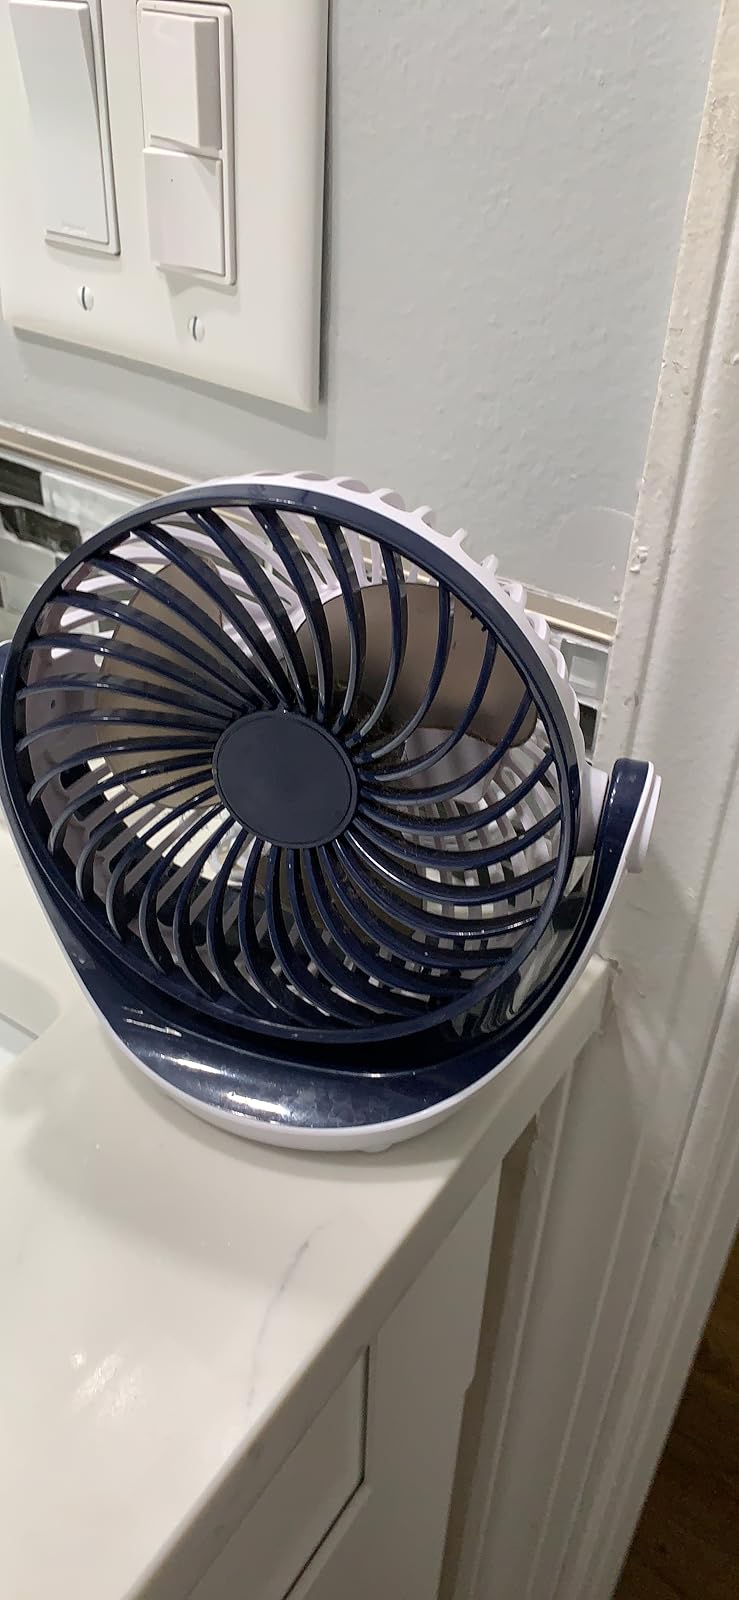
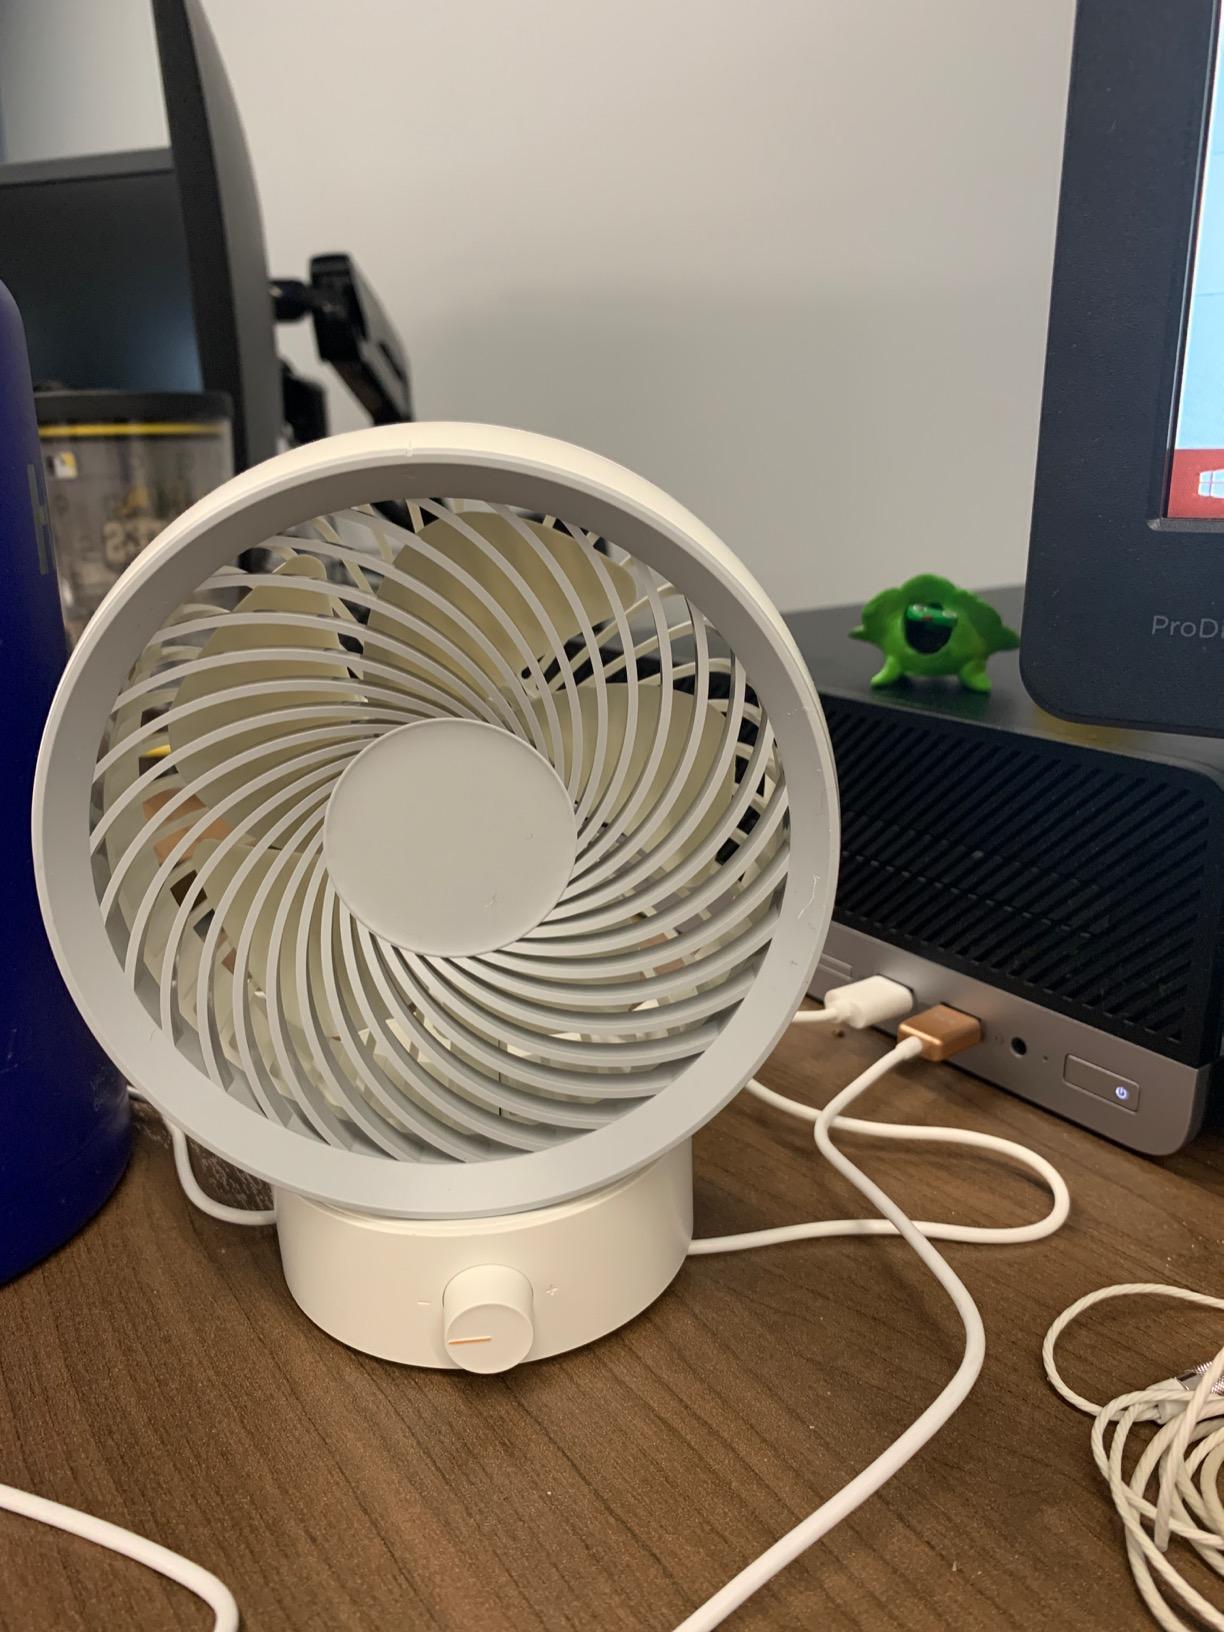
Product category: fan
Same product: no